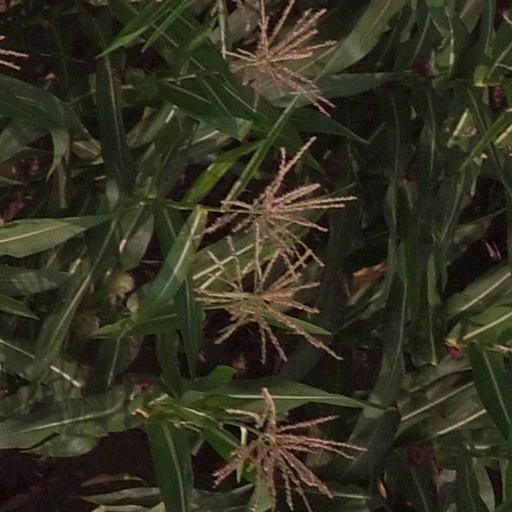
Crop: maize; corn